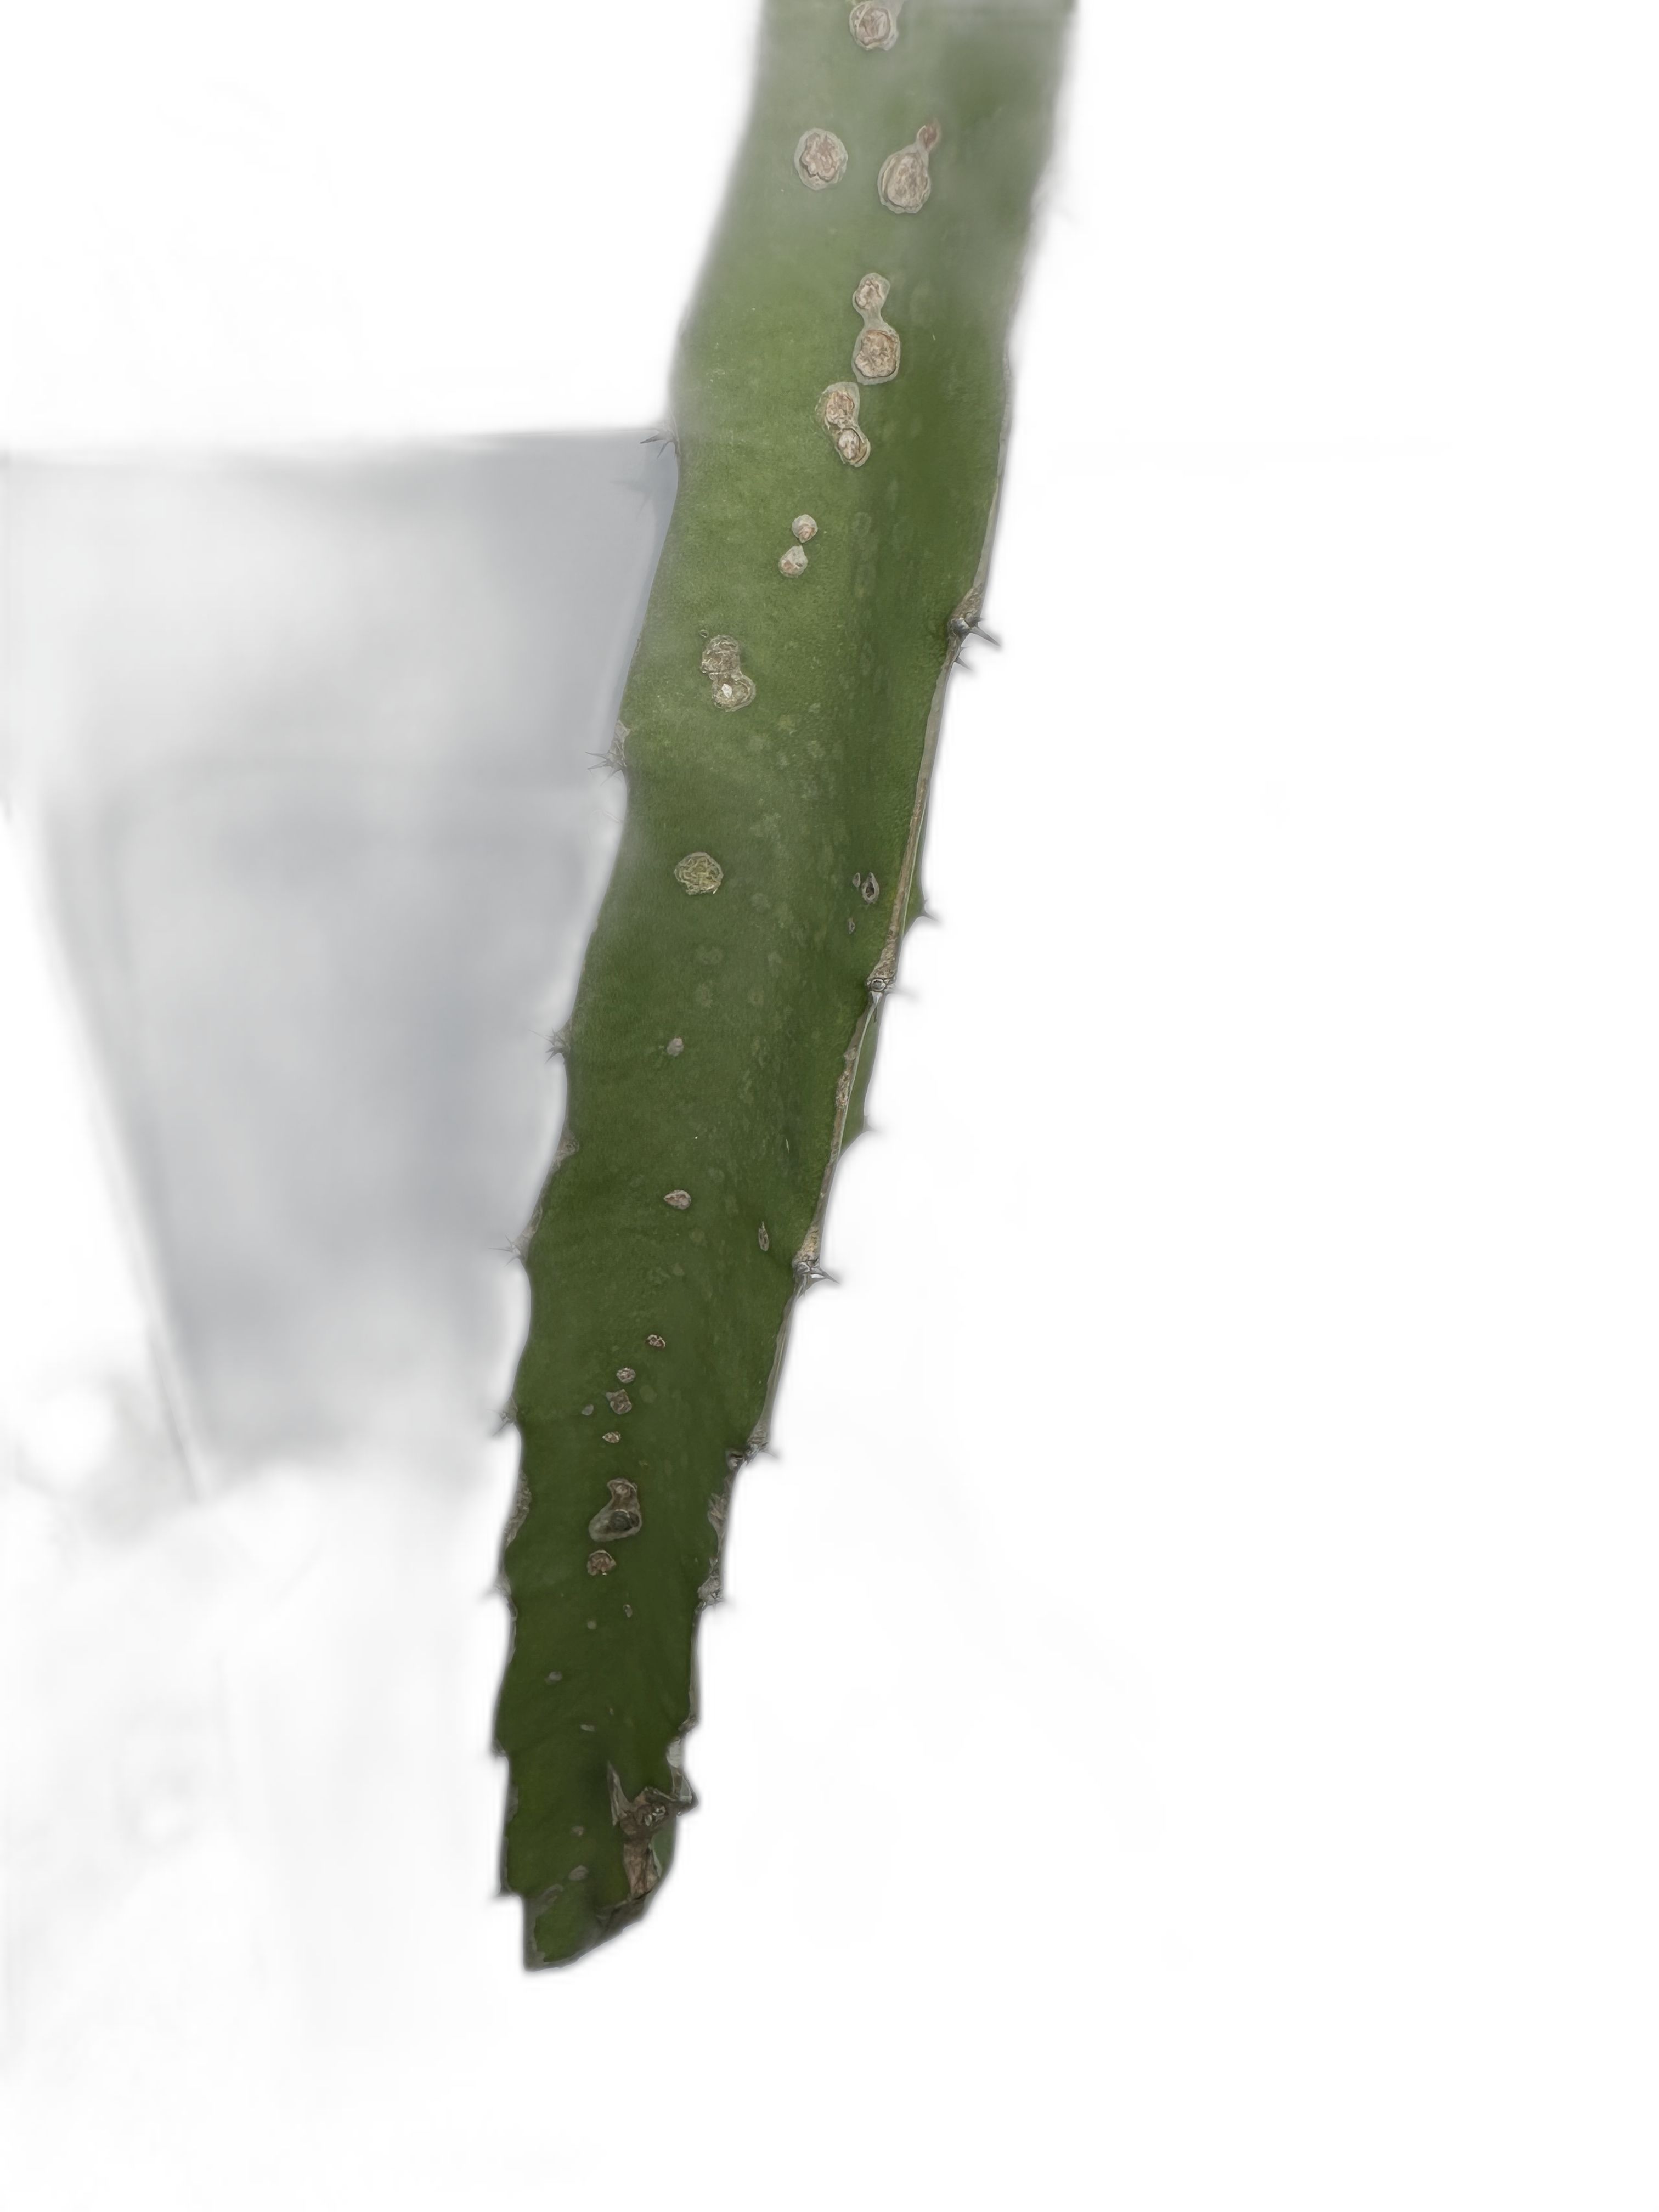
Label: Bad leaf